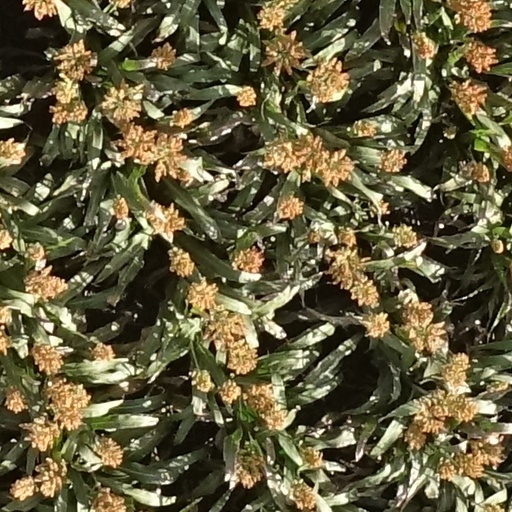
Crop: sorghum